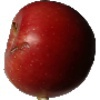
Label: braeburn_apple